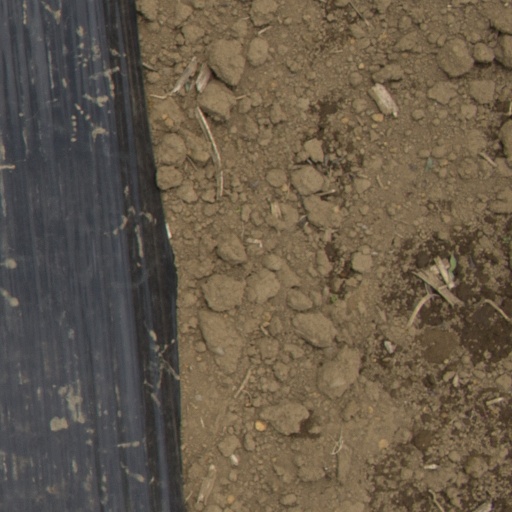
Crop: Jerusalem artichoke